Jadir Ambrósio

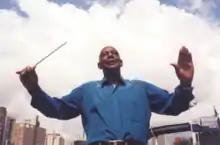
Jadir Ambrósio

Jadir Ambrósio (December 8, 1922 – September 30, 2014) was a Brazilian musician. He took a course on piano, singing, and chorus at the Conservatório Mineiro de Música in Belo Horizonte. It was the Conservatory the place chosen for the musician to distill his emotion. Where in 1965, at 43 years old, he composed the lyrics and music to the "Hino ao Campeão Cruzeiro Esporte Clube", for Cruzeiro Esporte Clube, of Minas Gerais, the team of his heart, and one of the most popular Brazilian football teams.